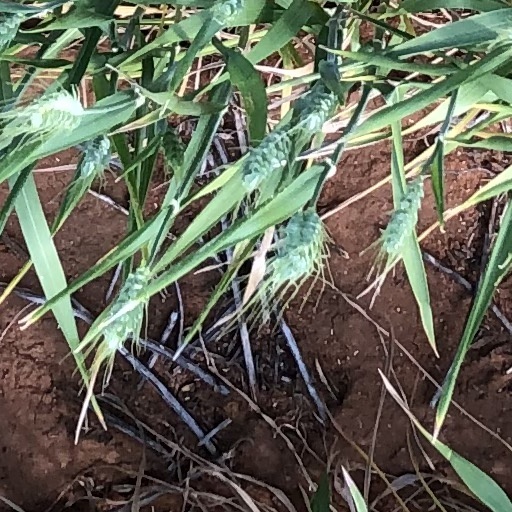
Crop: wheat